Rearwin Sportster

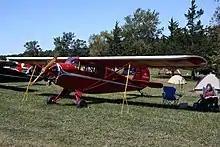
1936 Rearwin 7000

"All Deluxe models were updated in 1939 to offer NACA cowling, one-piece windshield, and improved cooling."